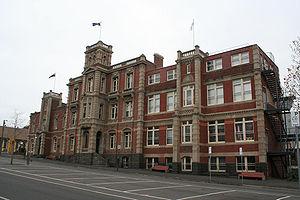
L’architecture australienne, au moins au début de l'histoire du pays, fut influencée par les architectures anglaise et américaine. Au mieux, les architectes australiens cherchaient à être les premiers à importer les nouveaux styles et essayaient de leur donner des caractères locaux. L'architecture australienne contemporaine post-seconde Guerre mondiale reflète le multiculturalisme de la société australienne et lui donne une identité émergente multifactorielle.